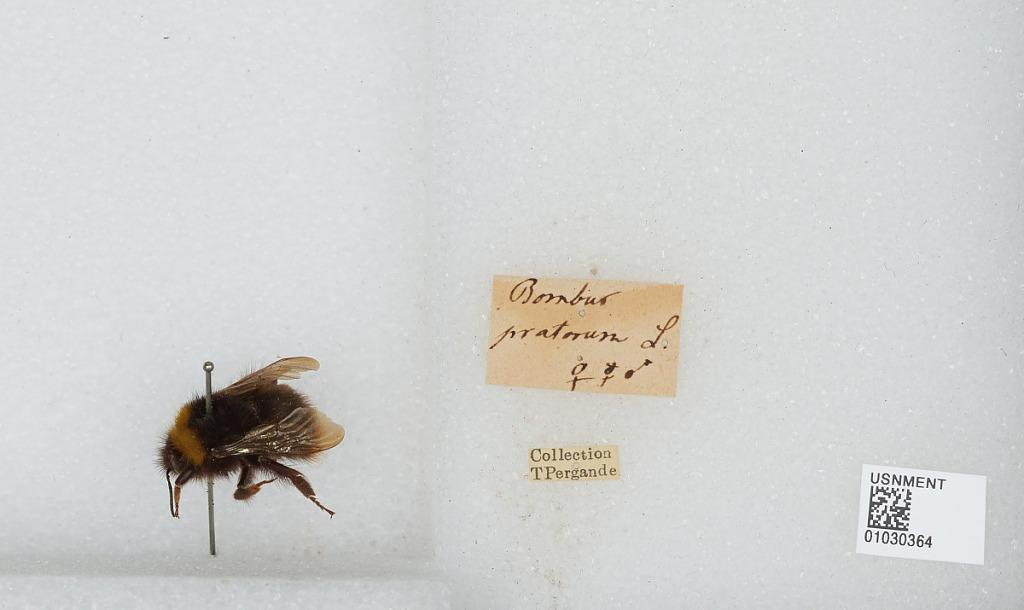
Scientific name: Bombus (Pyrobombus) pratorum (Linnaeus)